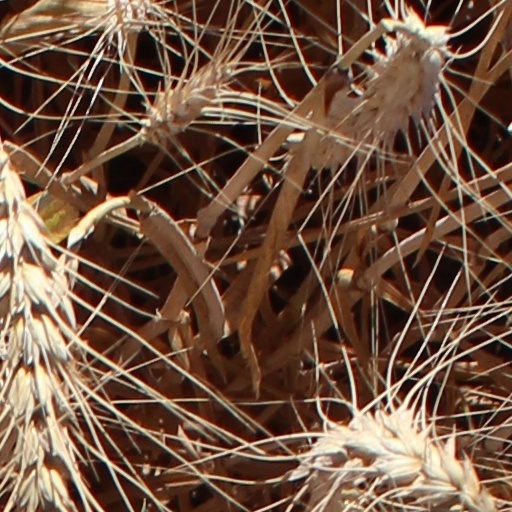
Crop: wheat